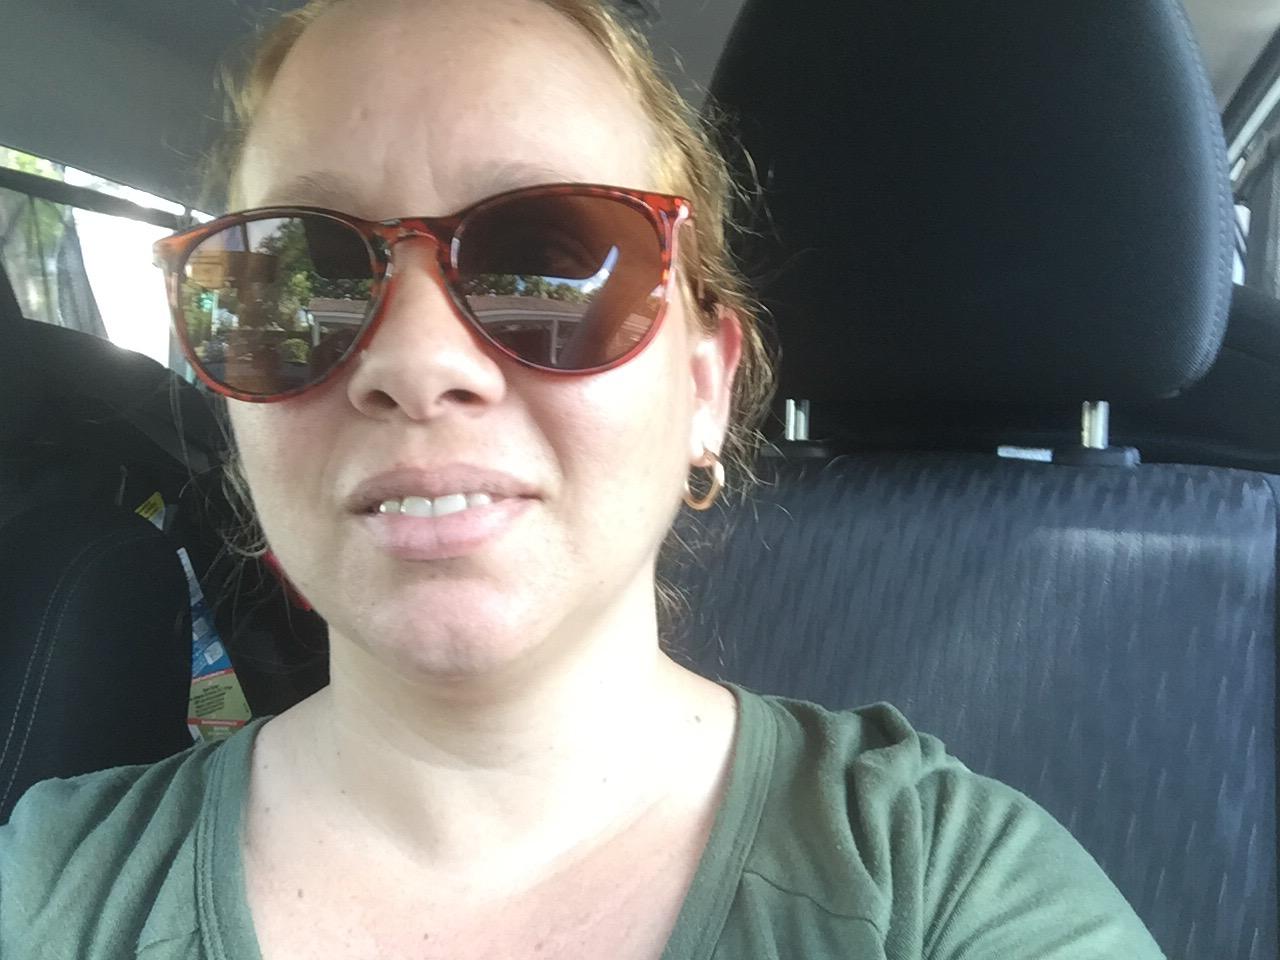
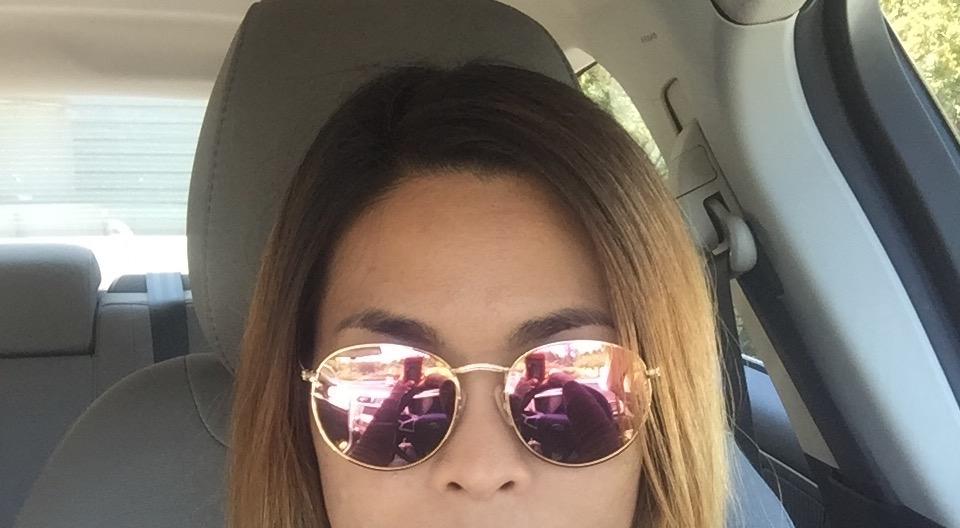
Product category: accessories_sunglasses
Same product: no